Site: brandenburg
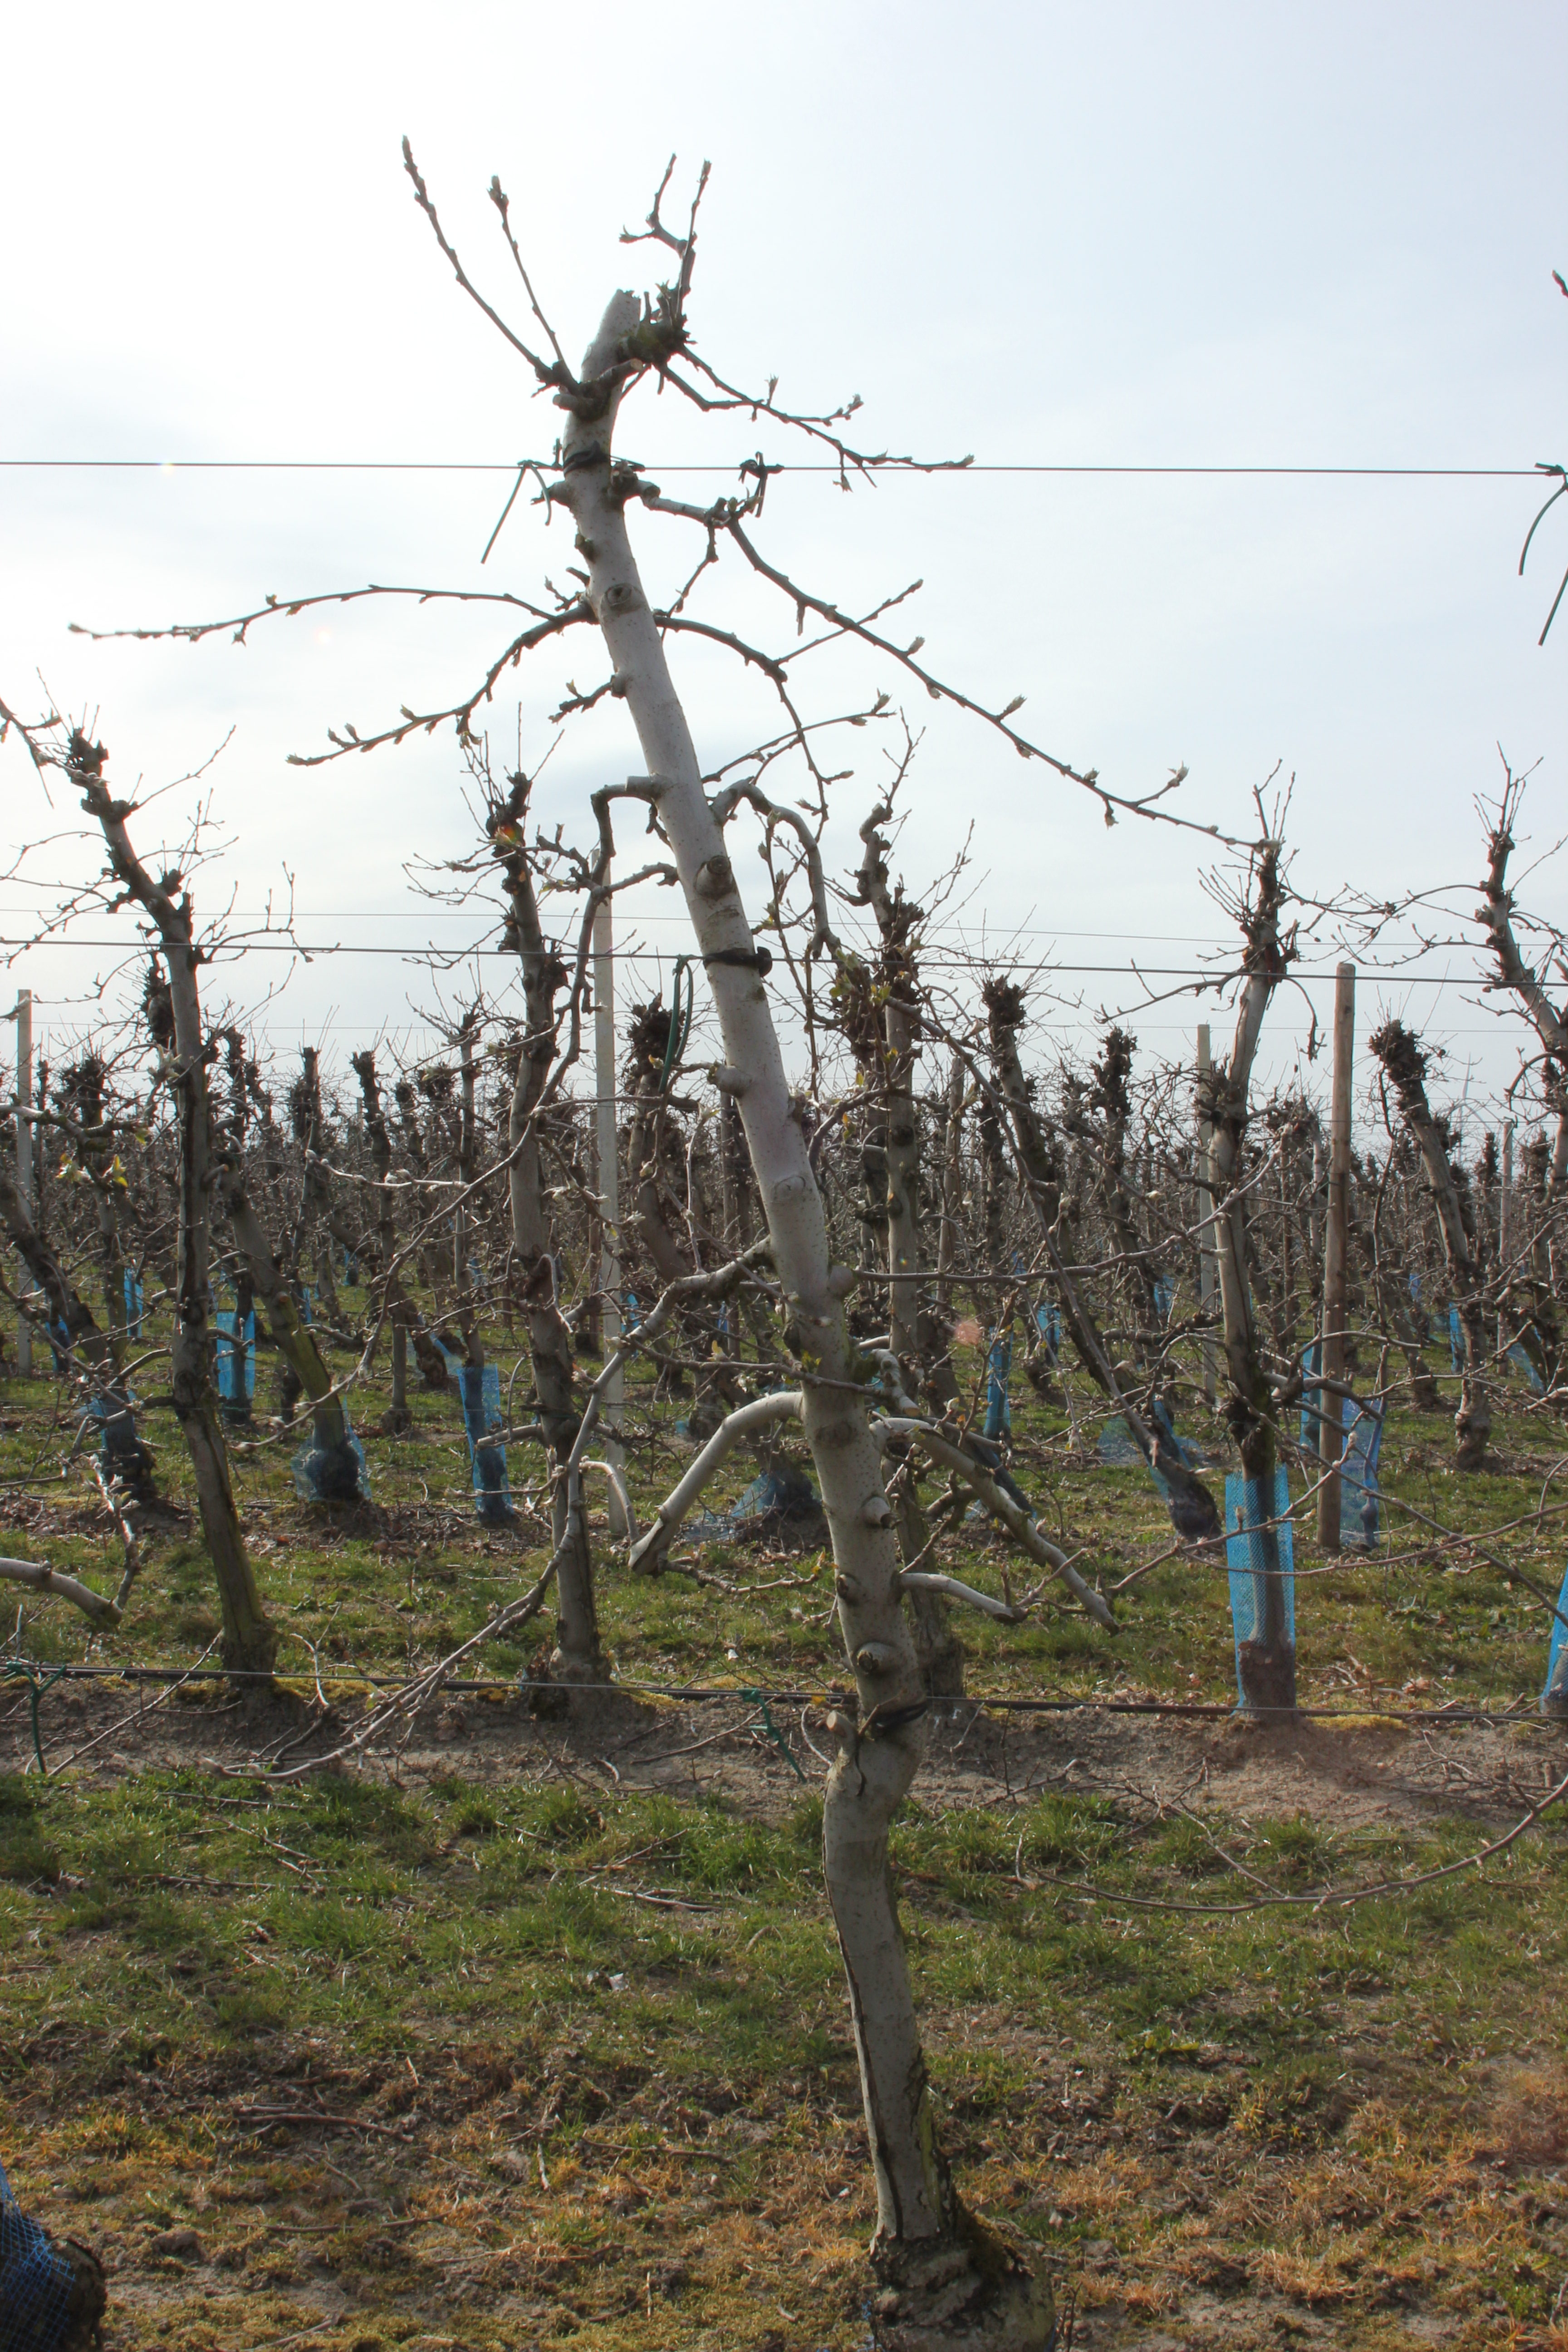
Growth stage (BBCH 54): Inflorescence emergence